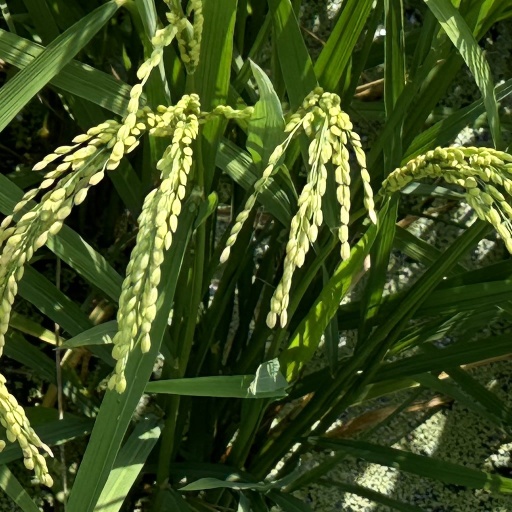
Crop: rice